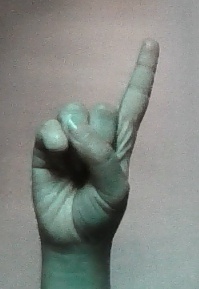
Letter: bb